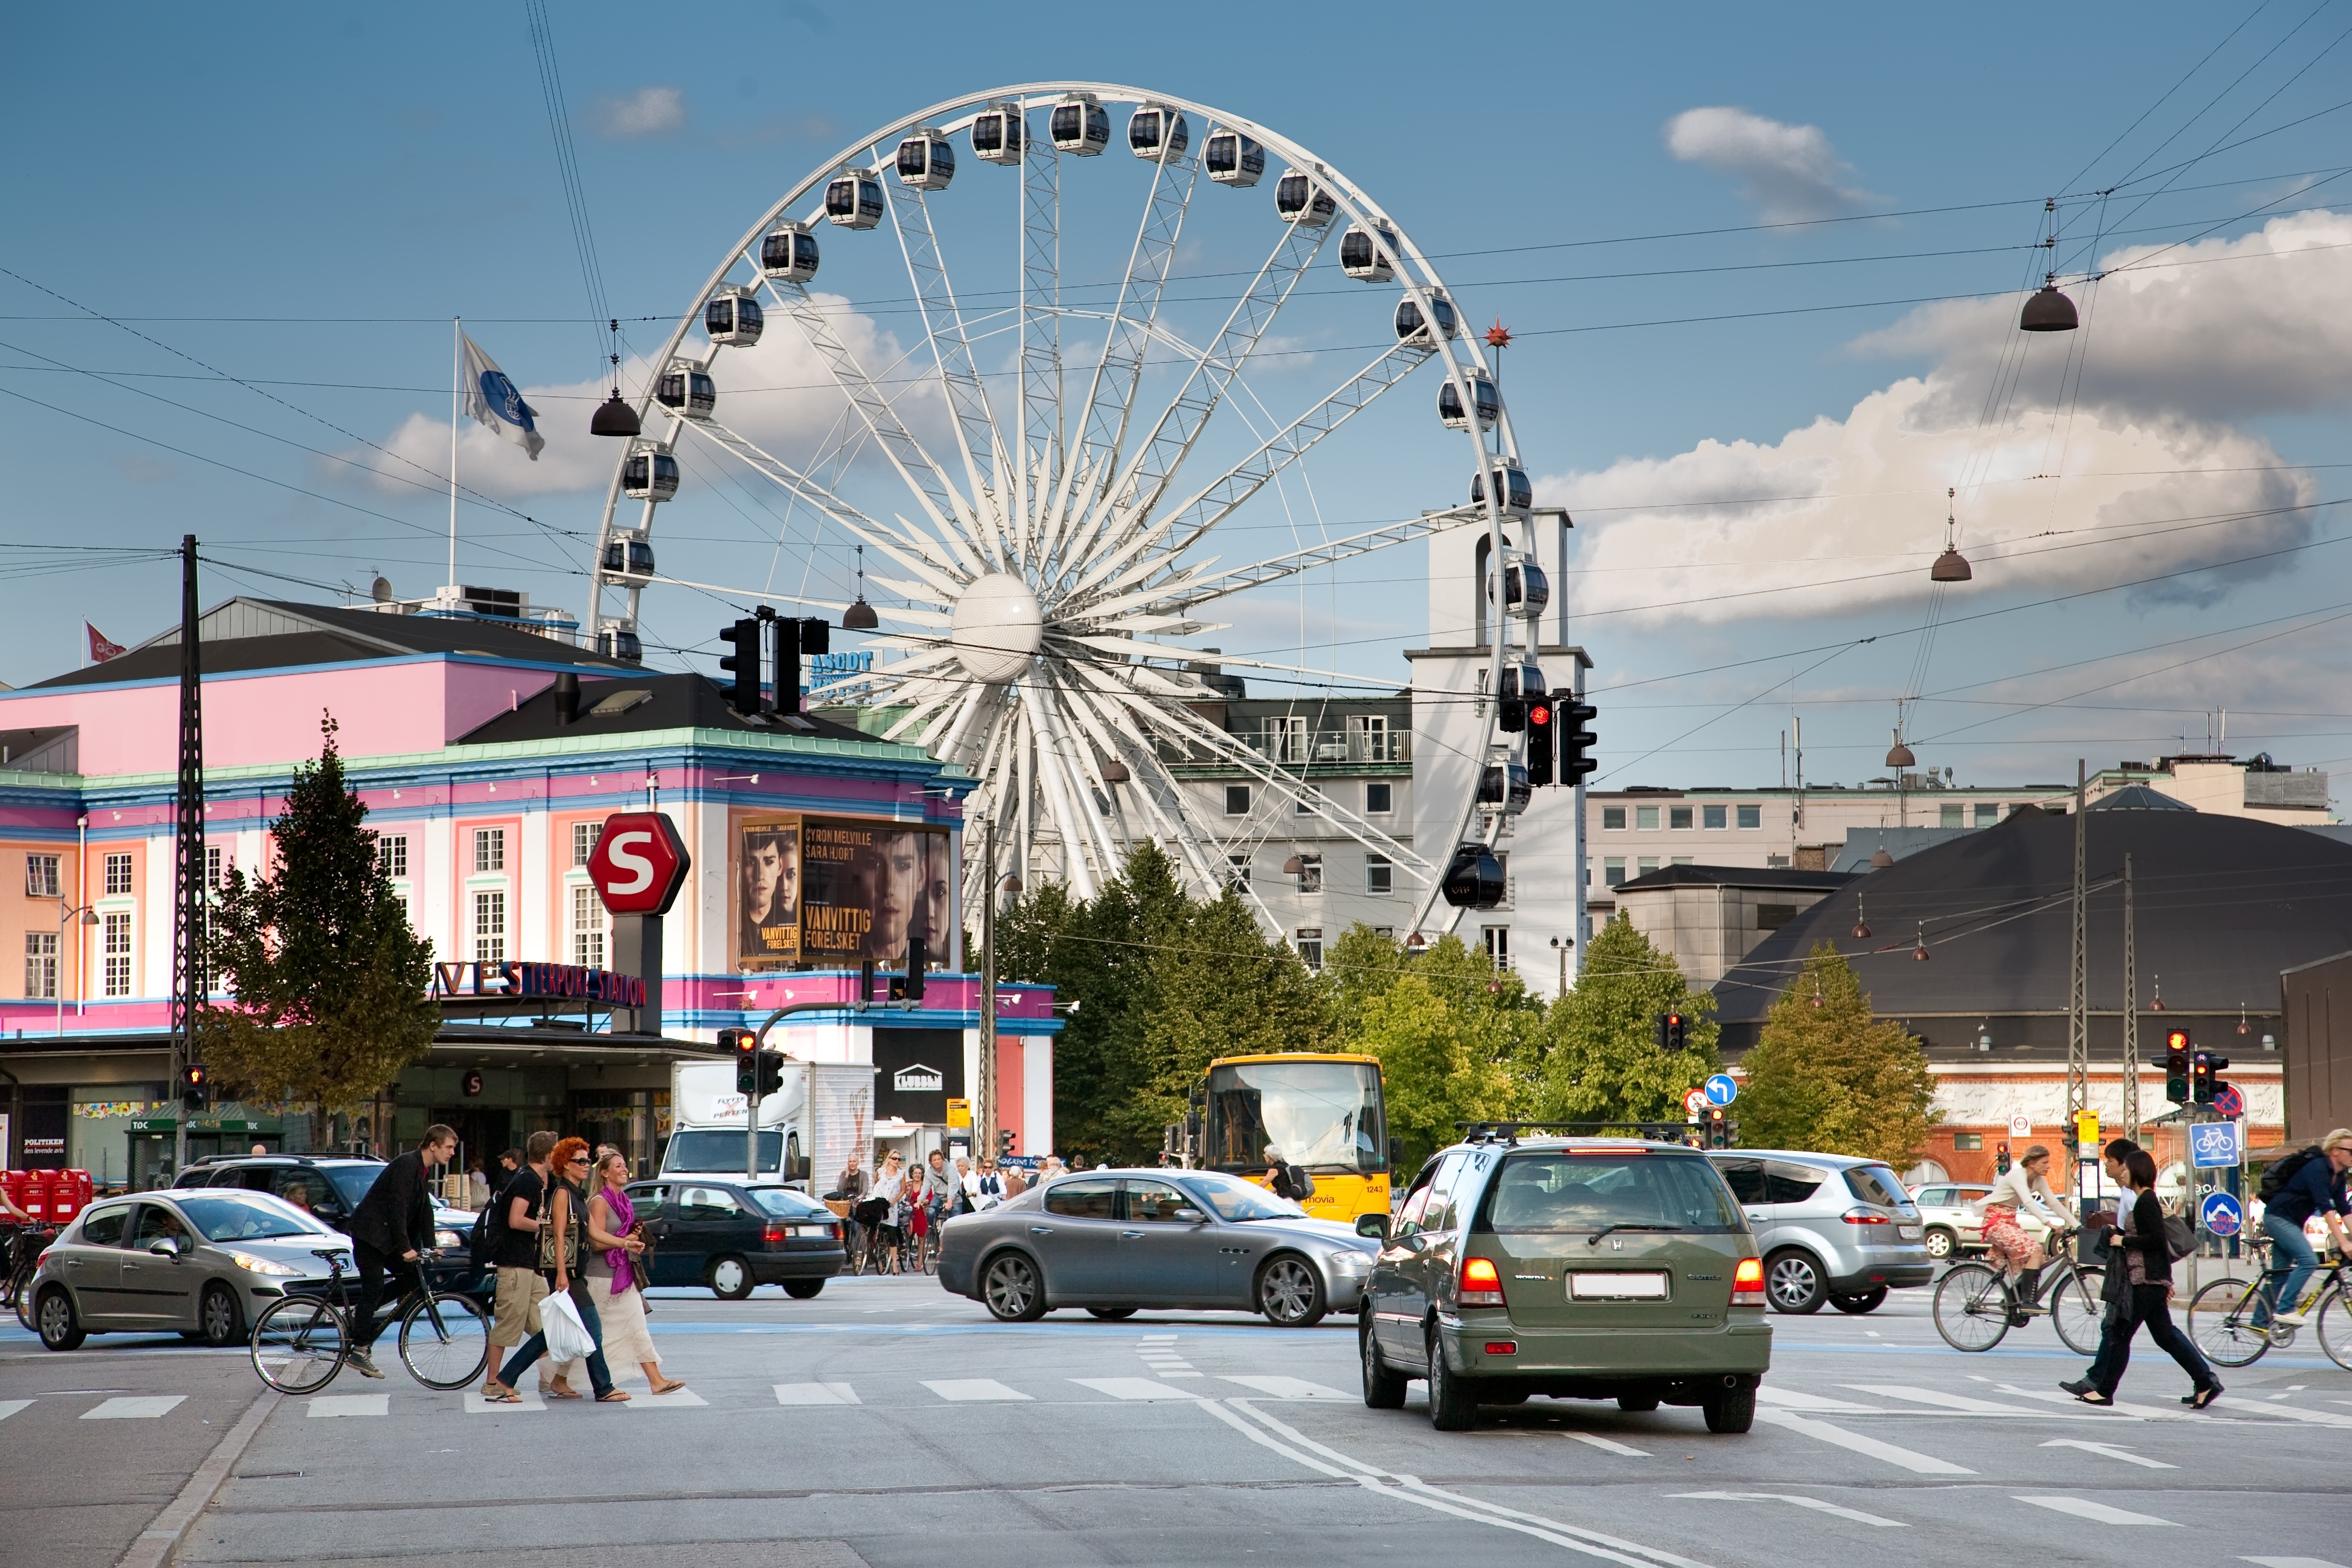
sky, city, downtown, summer, environment, ferris wheel, amusement park, square, copenhagen, fair, axeltorv